Eddie Lyons

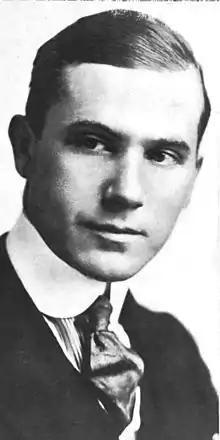
Lyons in 1915

Eddie Lyons (November 25, 1886 – August 30, 1926) was an American film actor, director, writer, and producer of the silent era. He appeared in 388, directed 153, wrote for 93, and produced 40 films between 1911 and 1926. He was born in Beardstown, Illinois, and died in Pasadena, California. Lyons was often paired with actor Lee Moran and the two made several comedic films together.